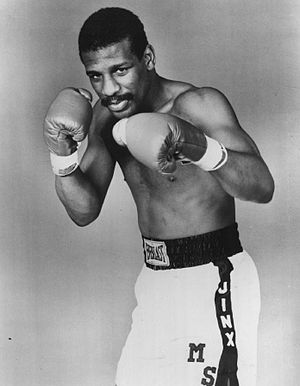
Letsværvægt / Letsværvægt i professionel boksning
Michael Spinks blev den første verdensmester i letsværvægt, der også vandt titlen i sværvægt.
Letsværvægt er en vægtklasse i boksning.